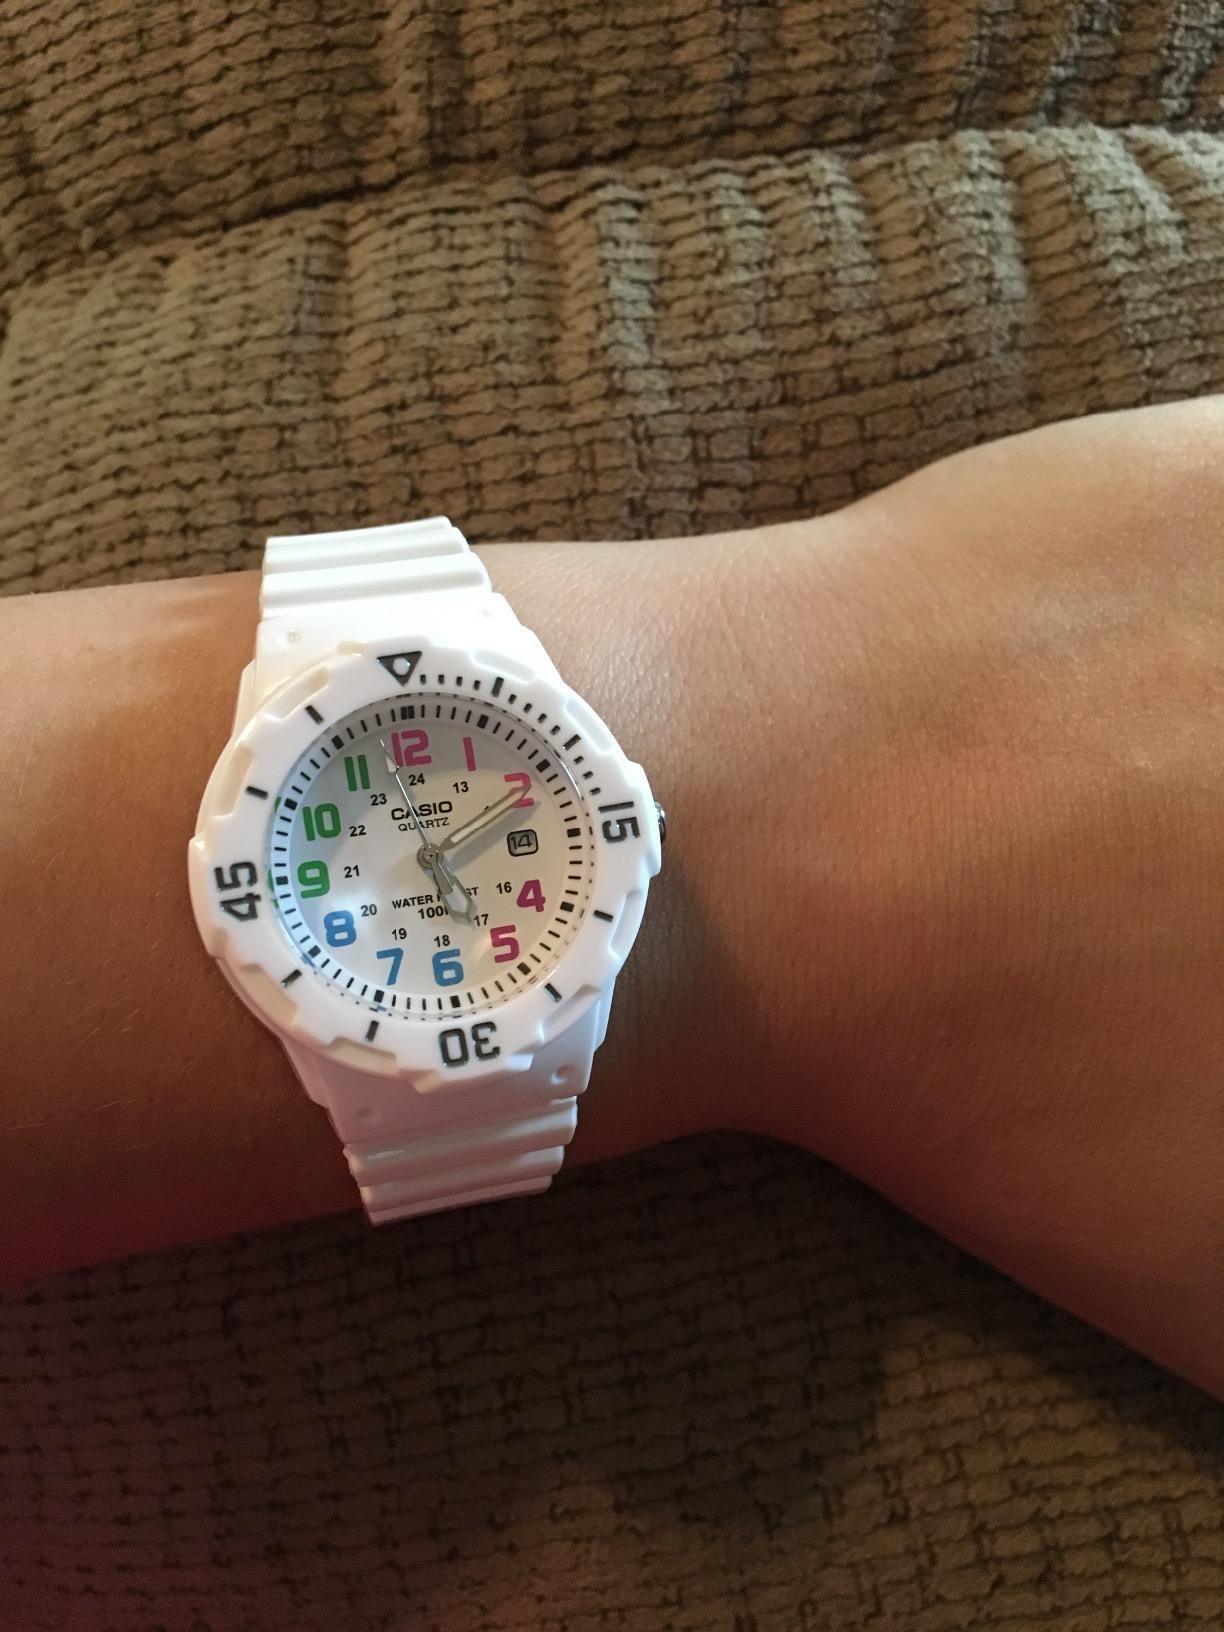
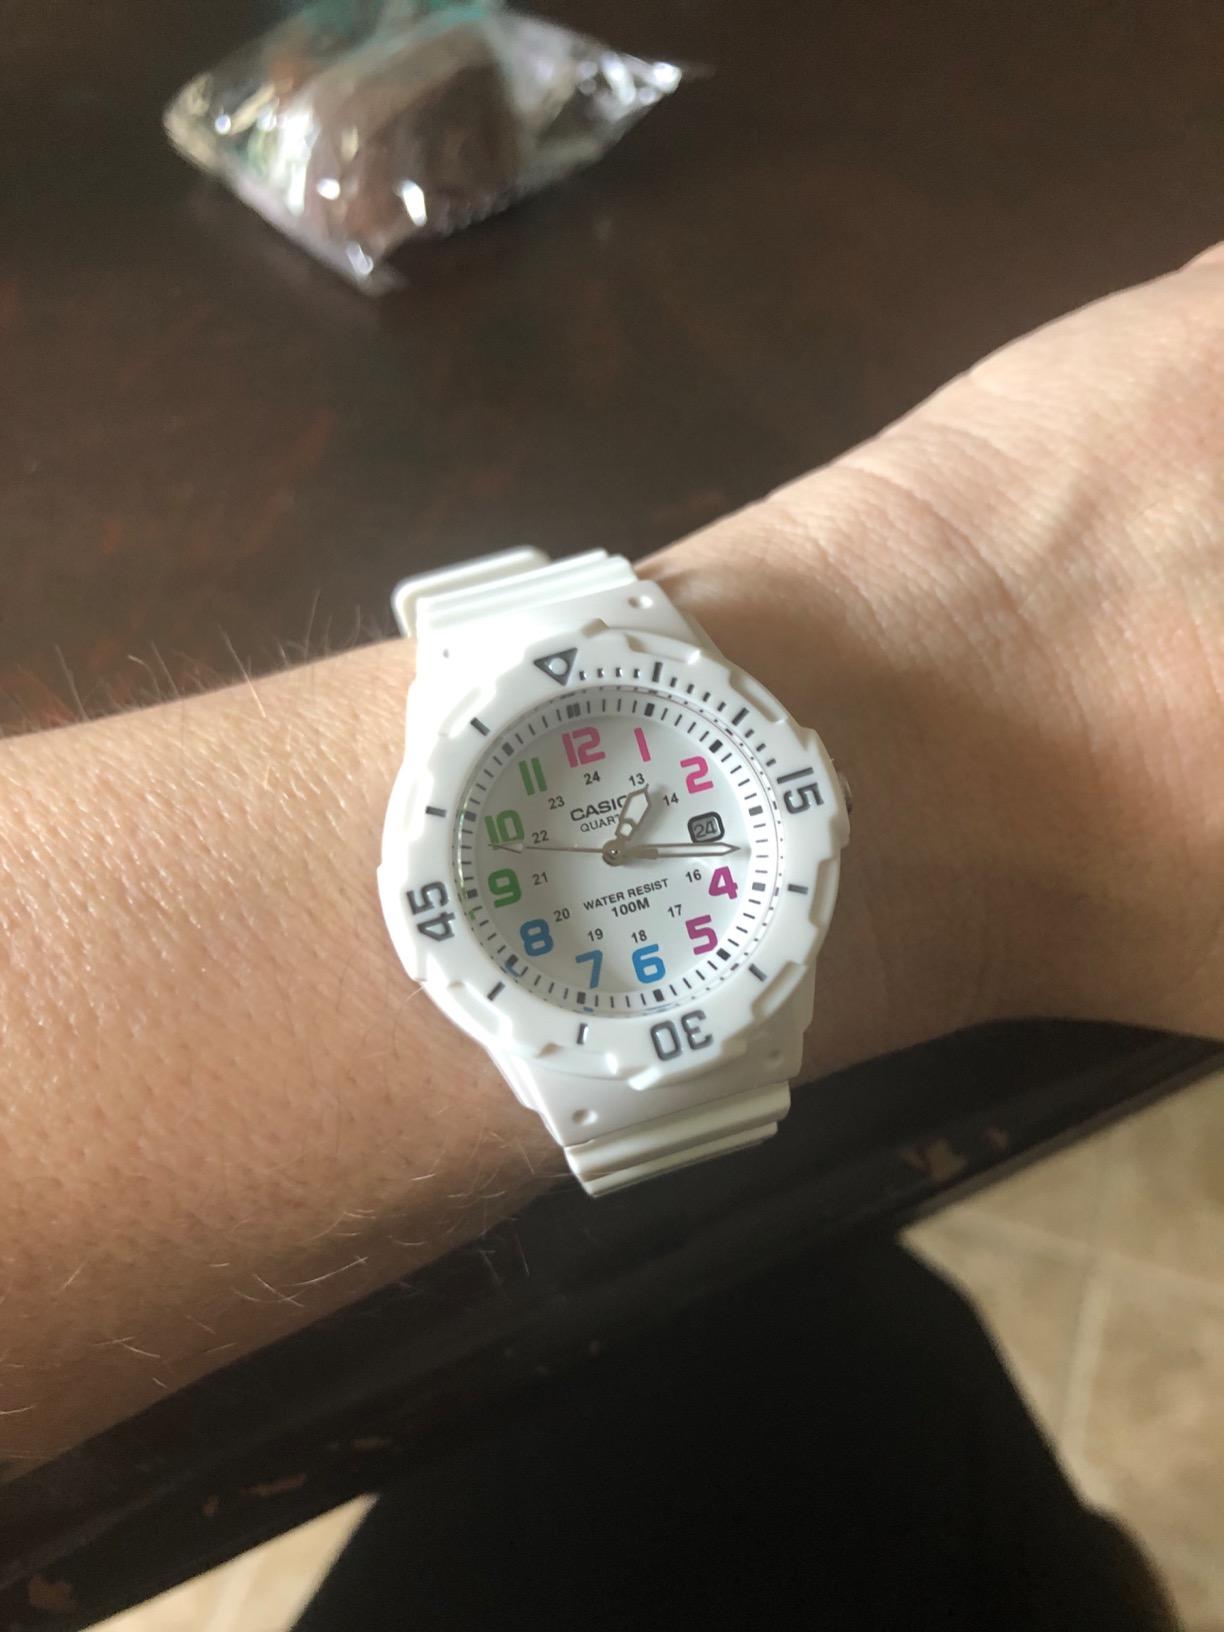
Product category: accessories_watch
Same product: yes